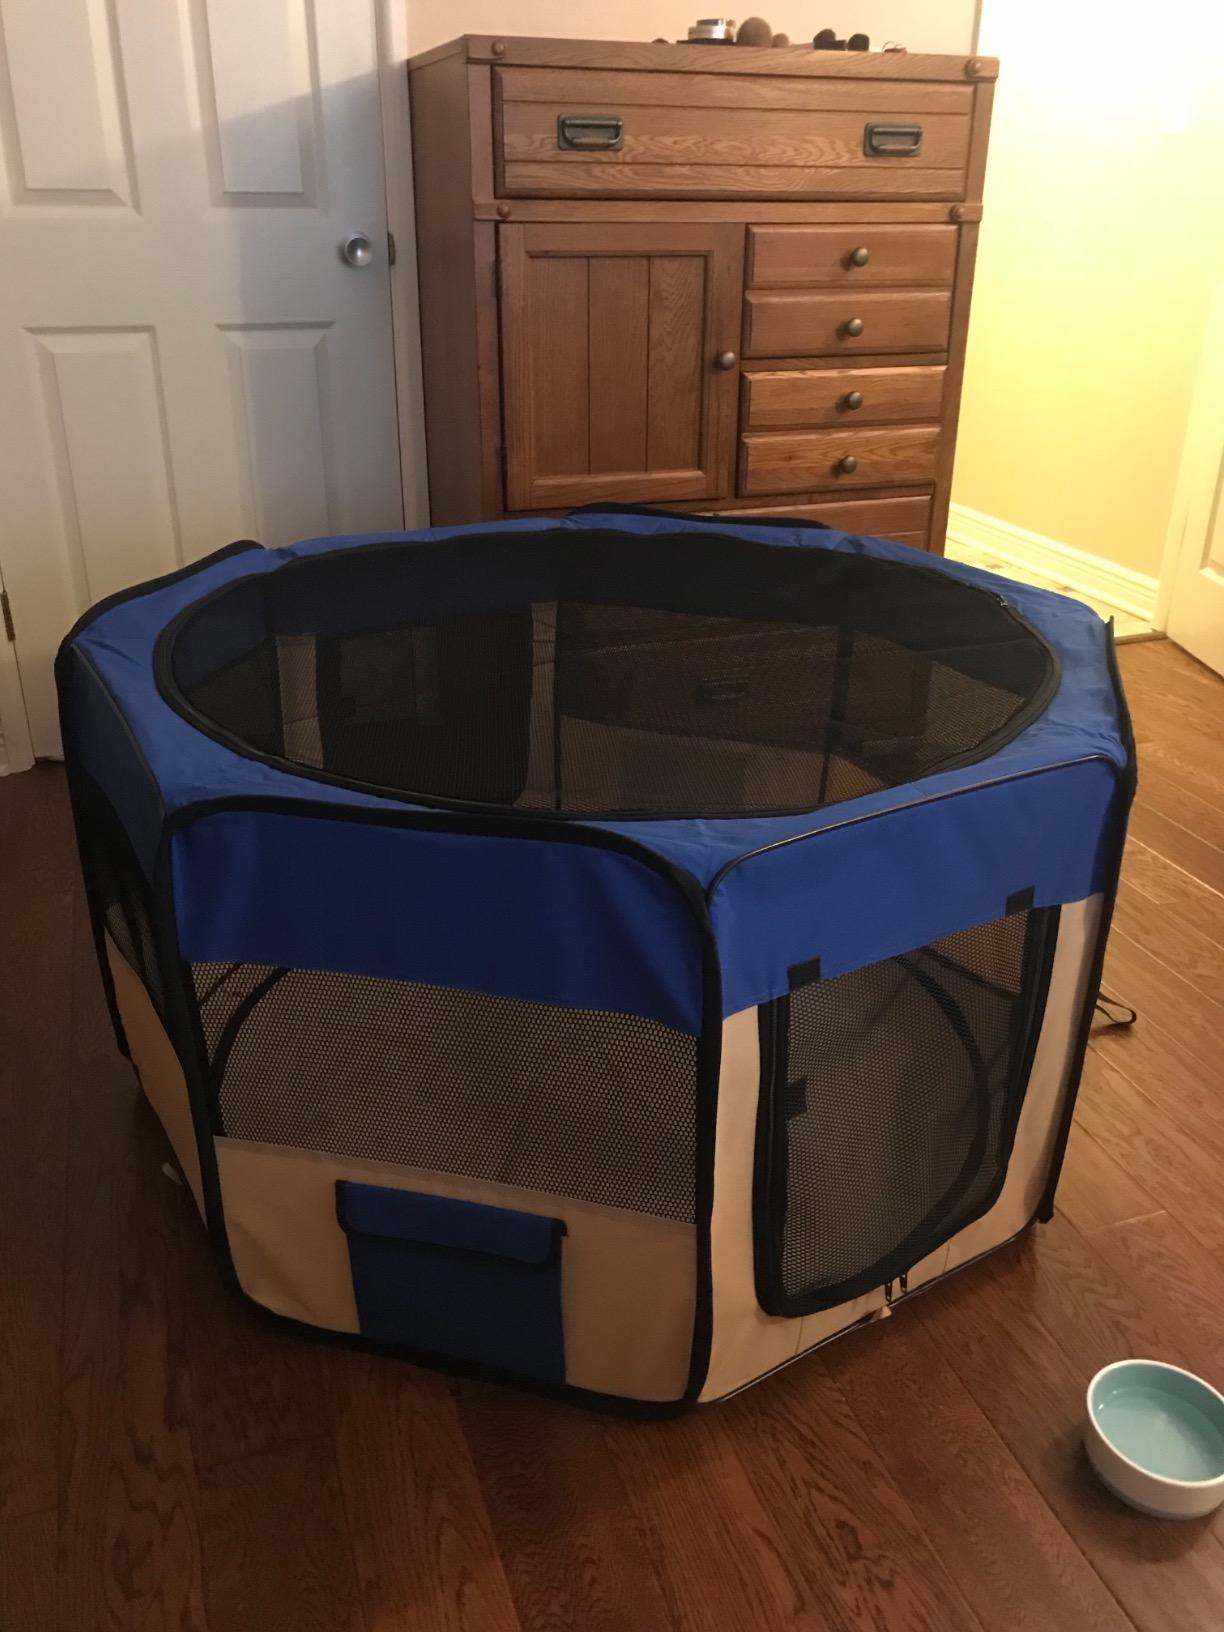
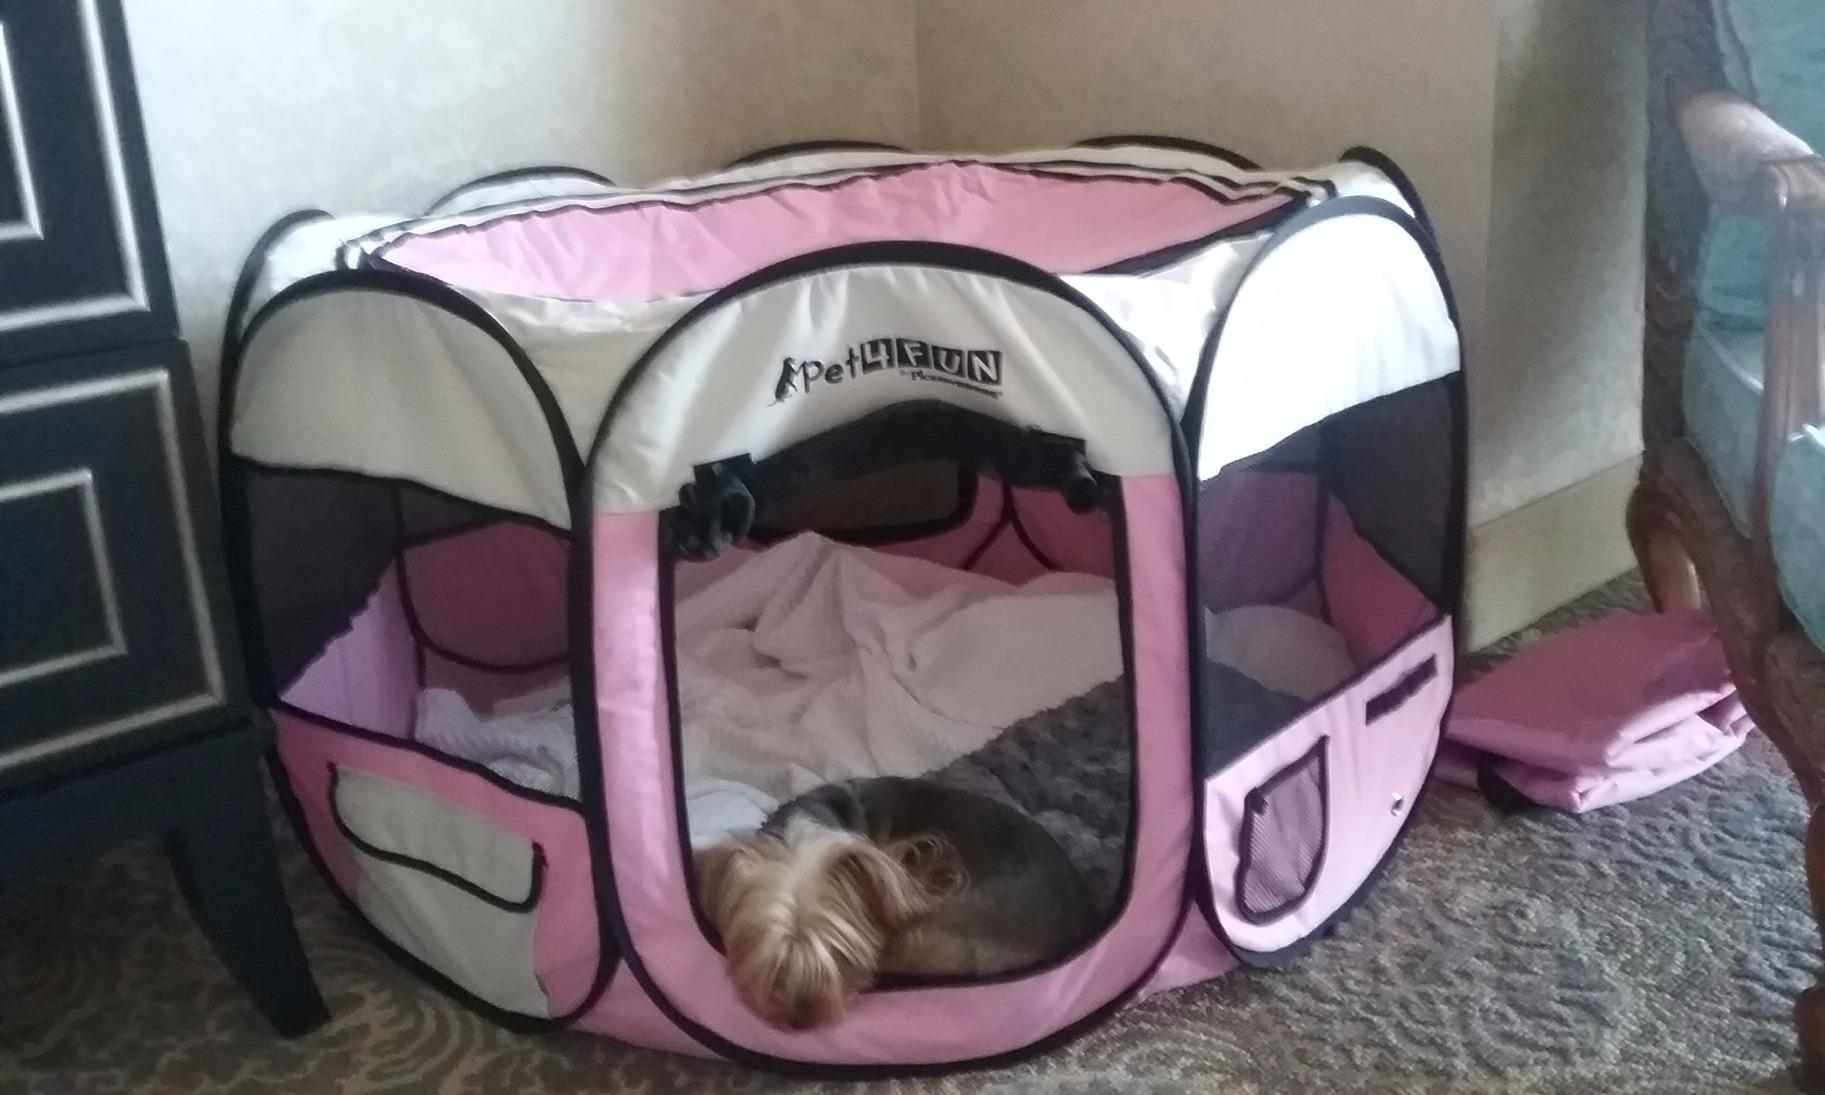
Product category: items_kennel
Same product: no